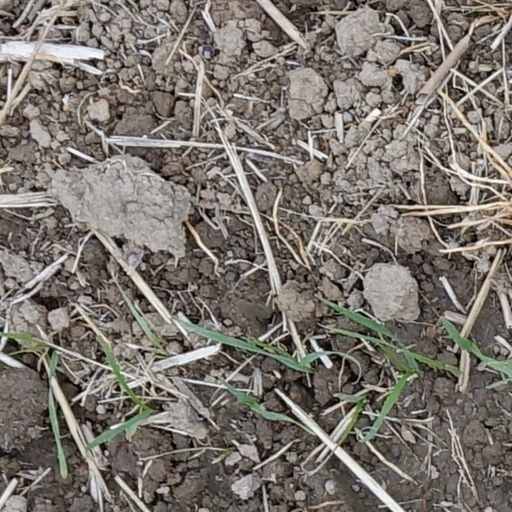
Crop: wheat